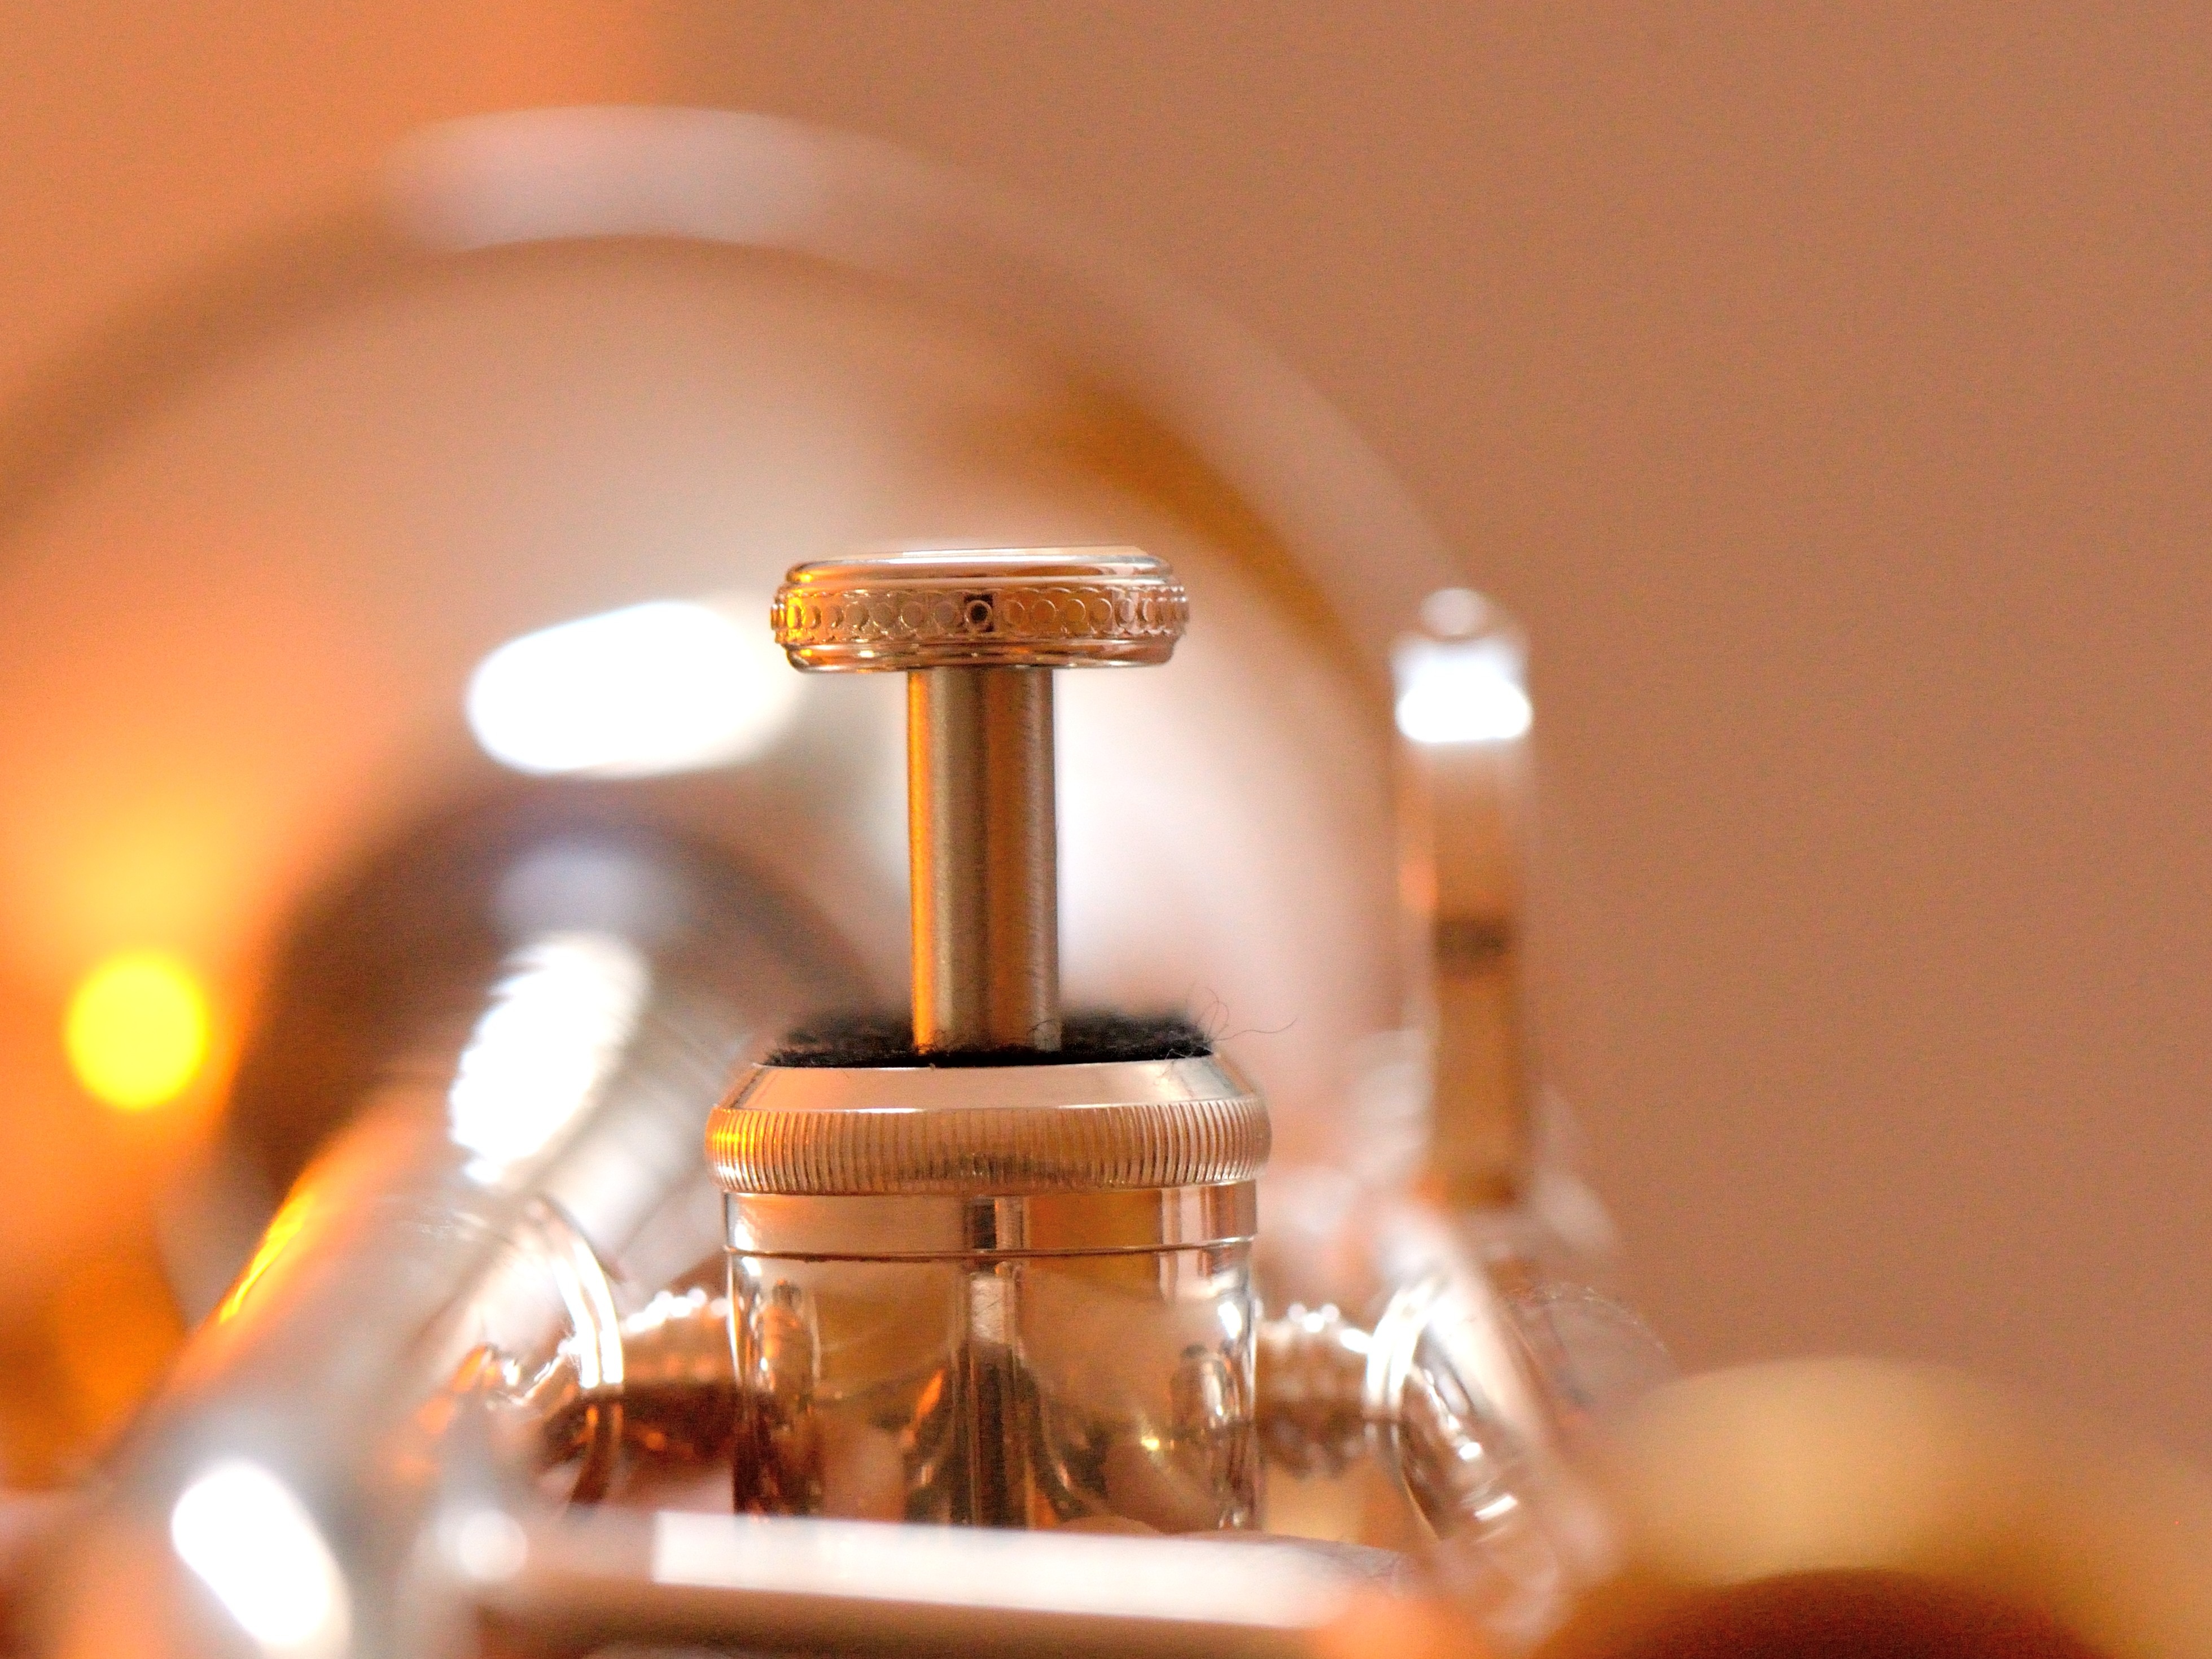
light, concert, drink, chapel, yellow, lighting, musical instrument, button, brass, silver, light fixture, trumpet, valve, classical music, incandescent light bulb